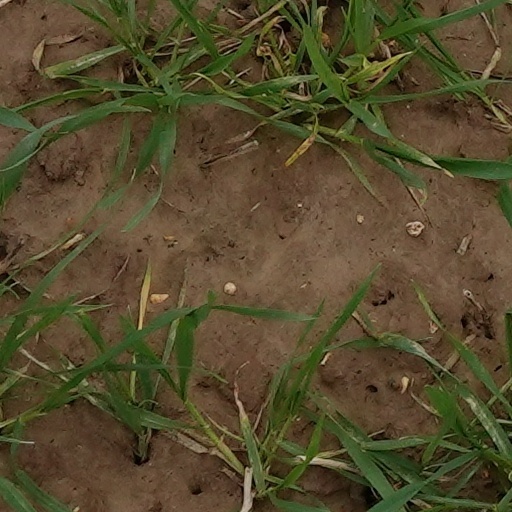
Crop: wheat